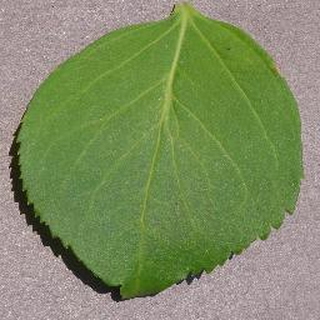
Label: healthy_cherry